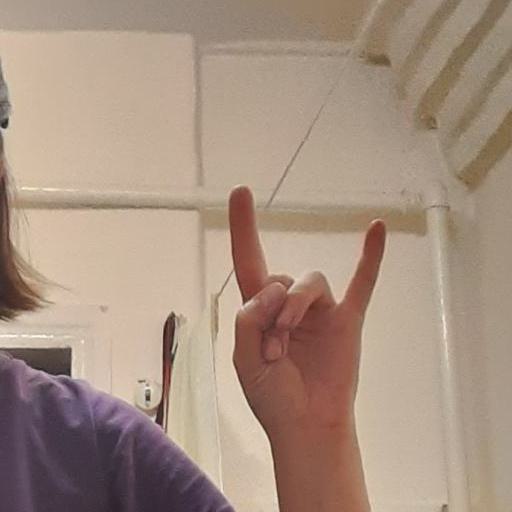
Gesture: rock